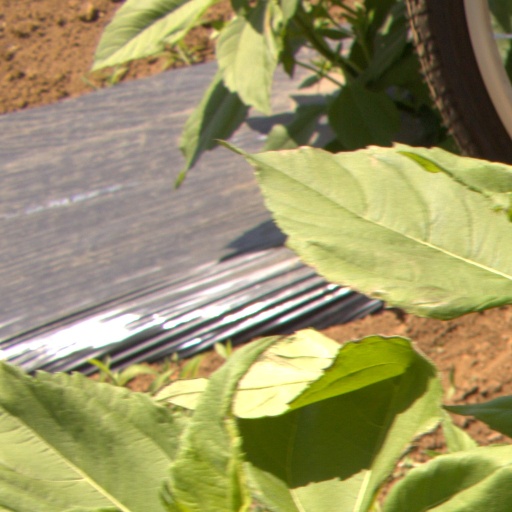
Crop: Jerusalem artichoke